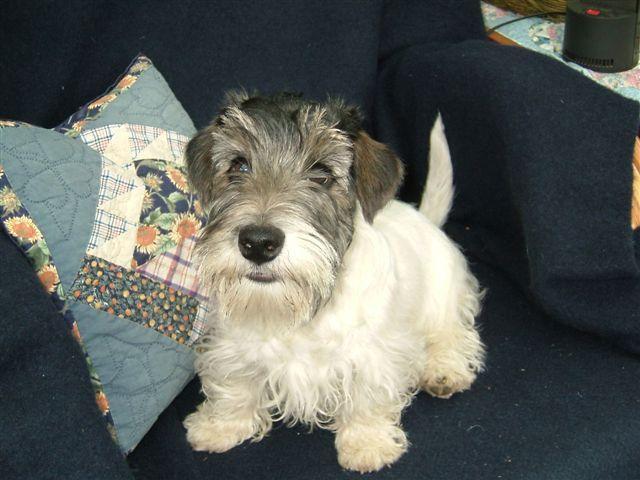
Sealyham_terrier